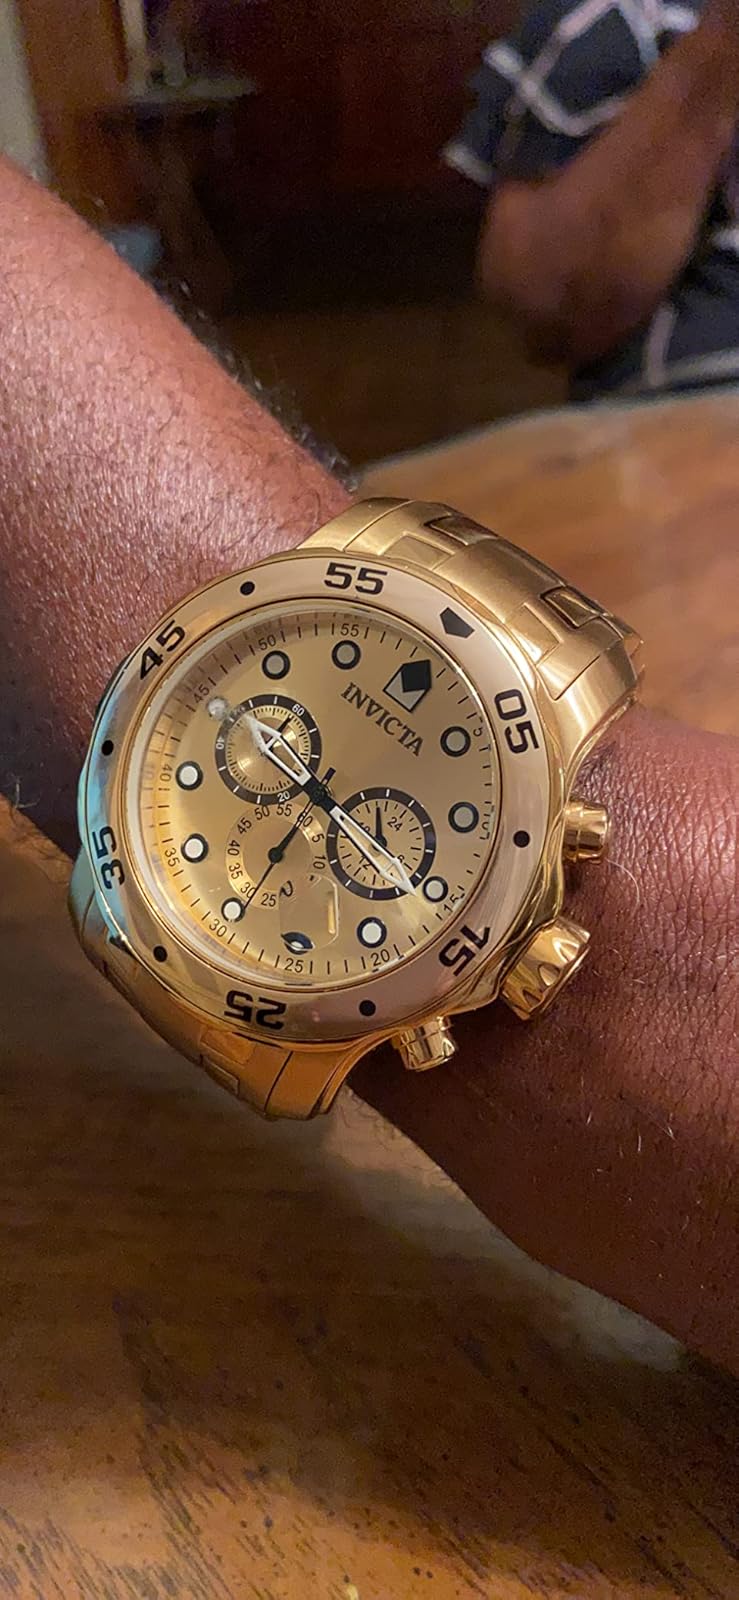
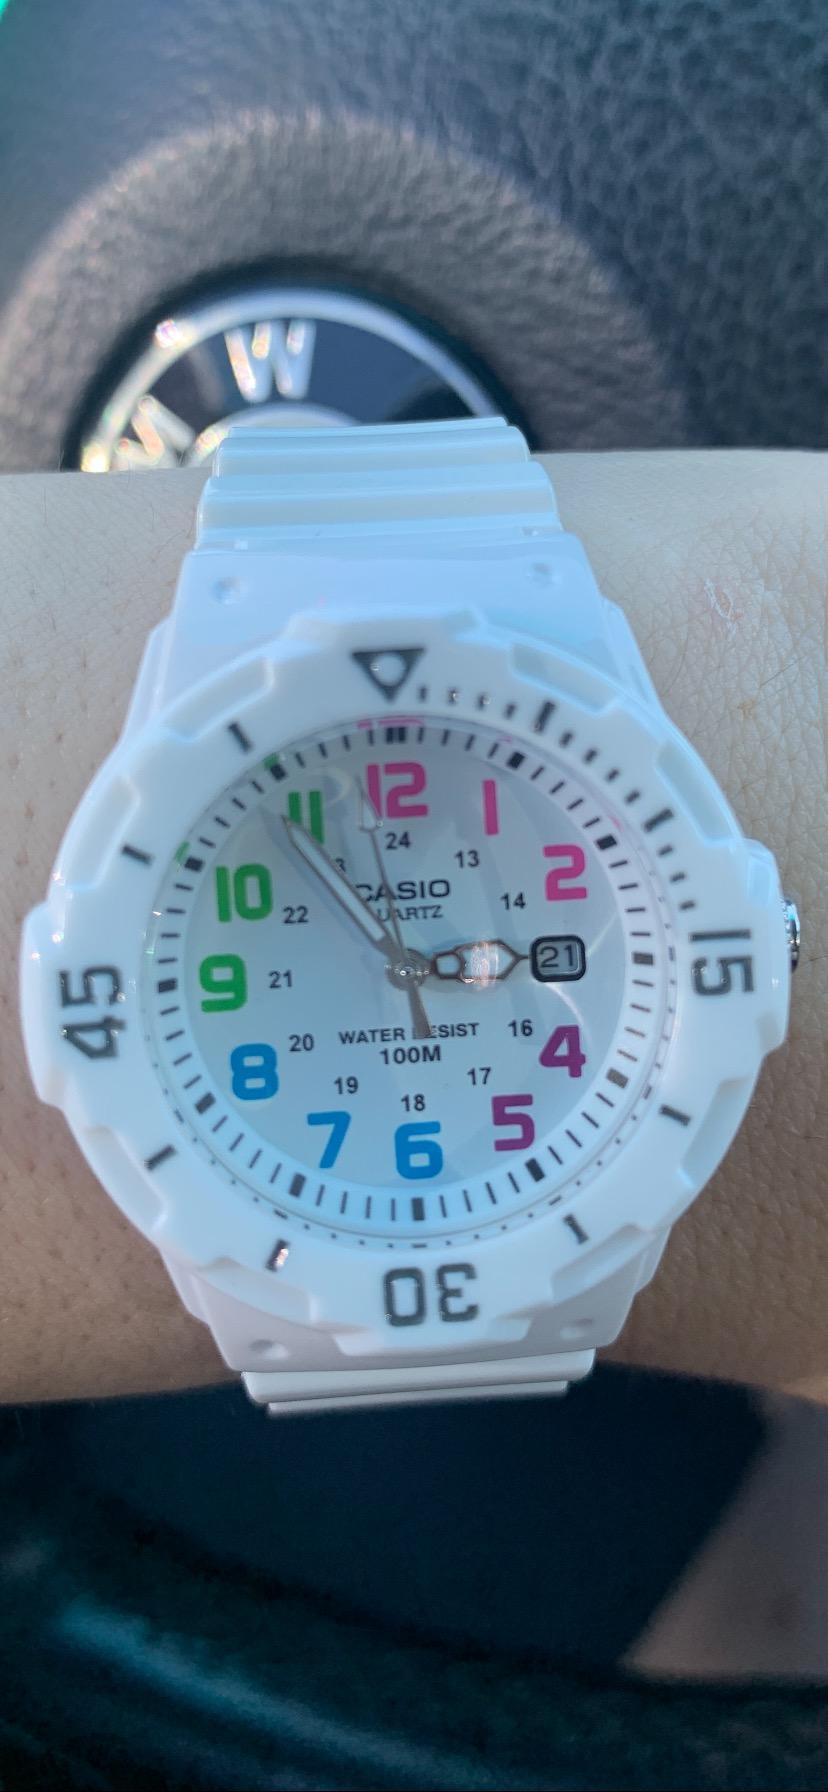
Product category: accessories_watch
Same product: no